Austrian nobility

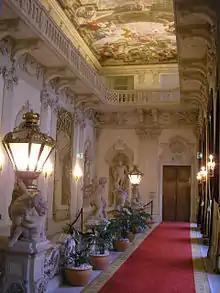
During the baroque era, the nobility started to move into the cities and built themselves lavish residences called "Palais". The Palais Kinsky in Vienna, belonging to the princely Kinsky family, is one of the most outstanding pieces.

From 1453, the Archduke of Austria had the right to bestow titles and ranks upon non-nobles, as did the Archbishop of Salzburg, as Salzburg remained an independent territory. Besides the Holy Roman Emperor (an office which was almost uninterruptedly held by the Archduke (of the House of Habsburg) from 1438 to 1806), only a few territorial rulers within the Empire had this right. In an era of Absolutism, the nobility residing in the cities slowly turned itself into the court nobility ("Hofadel"). Service at the court became the primary goal of the nobility. This in turn initiated an interest in education and the interests of the court. Within the court, a close inner circle, called the "100 Familien" (100 families), possessed enormous riches and lands. They also had great influence at the court and thus played an important role in politics and diplomacy.